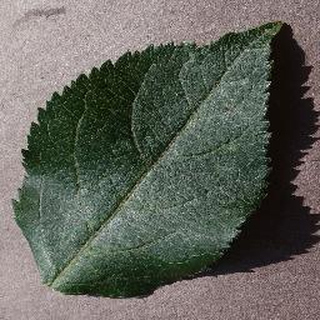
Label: healthy_apple